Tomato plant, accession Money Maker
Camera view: horizontal (90 deg, fisheye); turntable rotation: 180 degrees
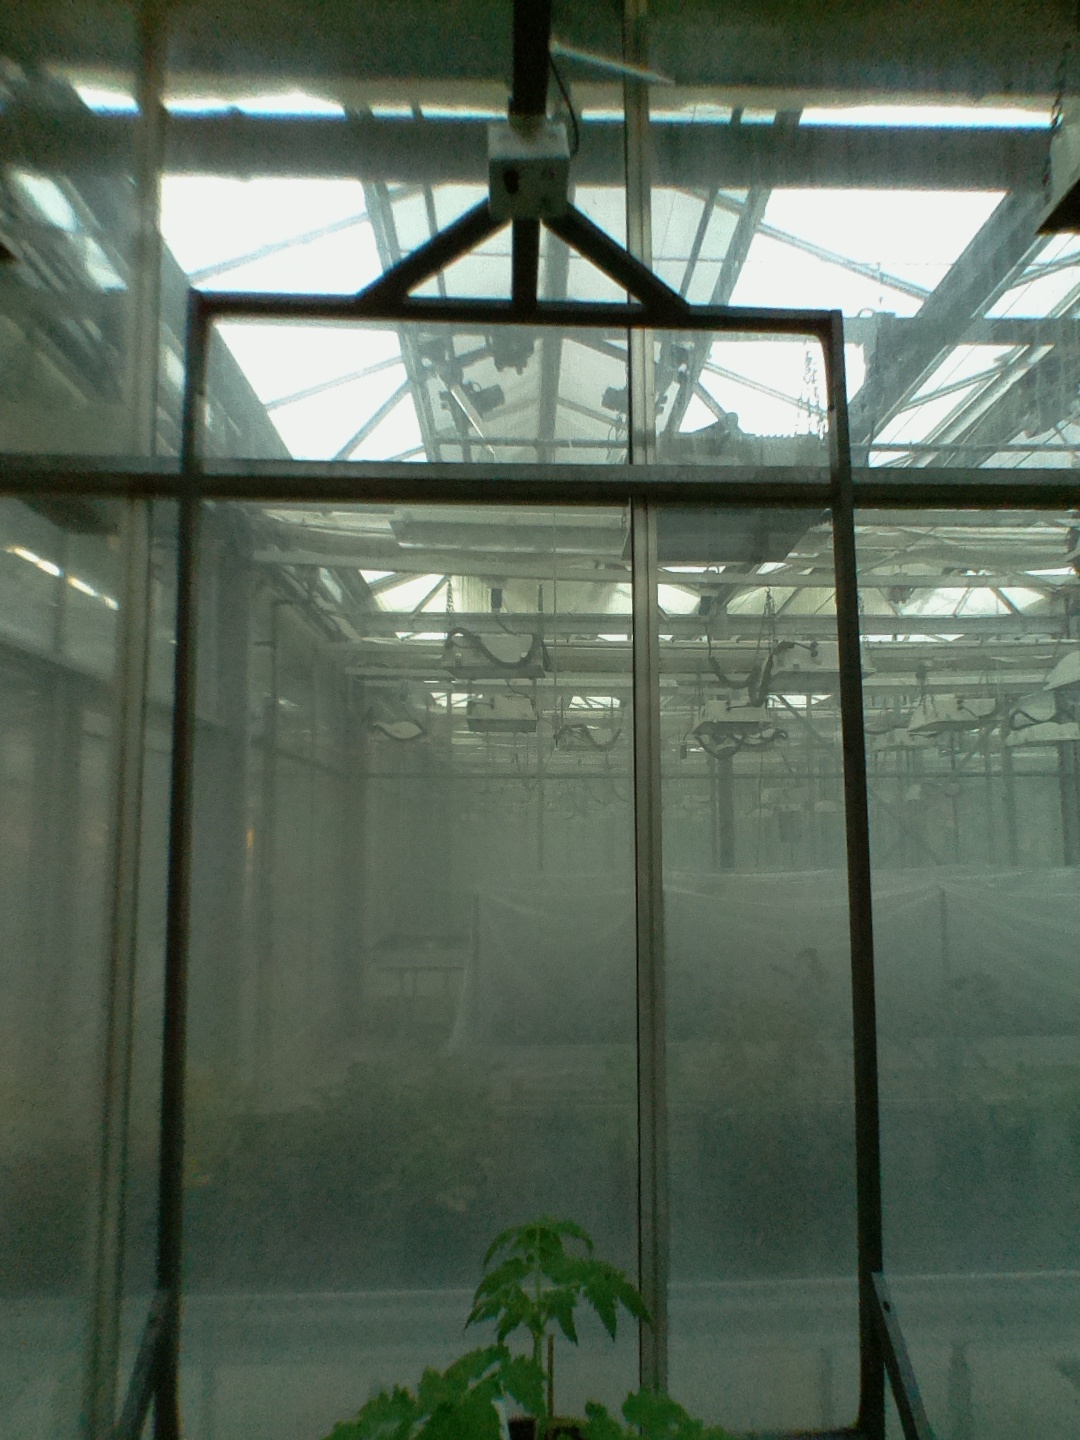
BBCH growth stage 13: 6 of true leaves visible